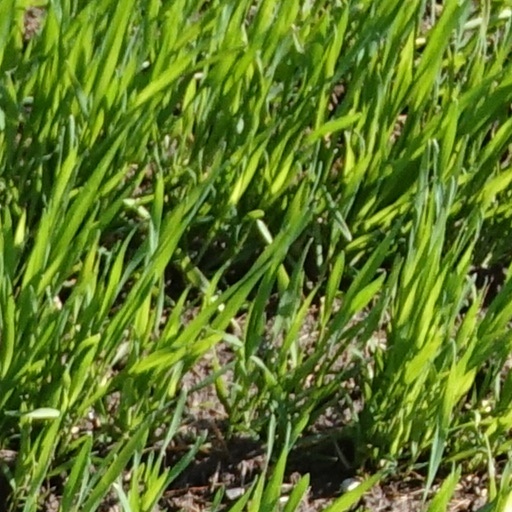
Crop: wheat